Susanna Ceccardi

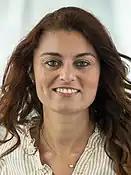
Susanna Ceccardi in 2019

Susanna Ceccardi (born 19 March 1987) is an Italian politician. In May 2019, she was elected to the European Parliament. She served as mayor of Cascina from June 2016 to June 2019.